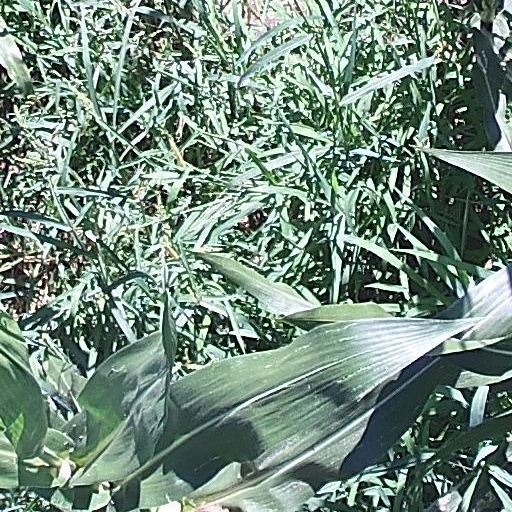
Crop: maize; corn